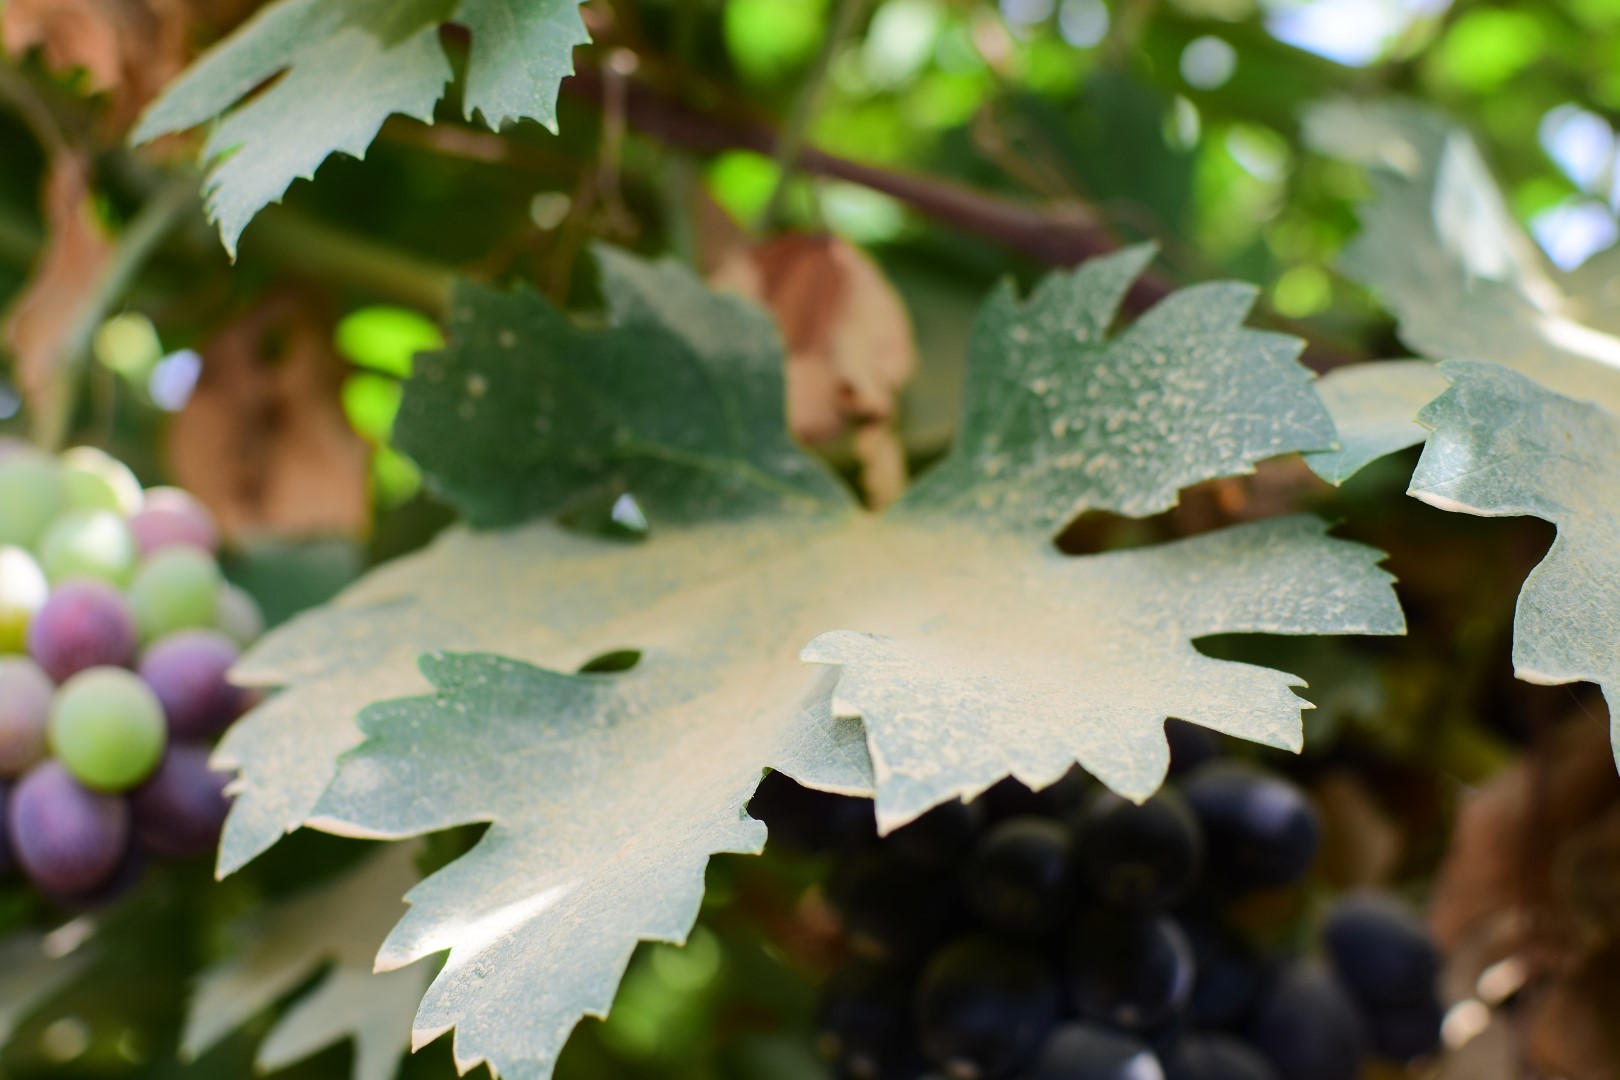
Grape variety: Riasi